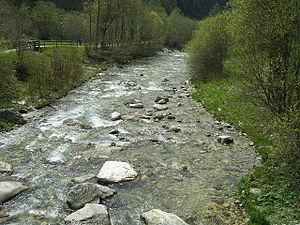
La vallée de Primiero est située dans l'est du Trentin. Elle se compose de trois municipalités : Primiero San Martino di Castrozza, Imer et Mezzano.